Citypark Albania

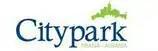
Logo of Citypark Tirana

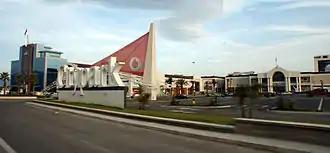
The mall seen from the highway

Citypark Albania is a shopping mall in Albania. located along the Durrës – Tirana highway. It is Albania's second-largest shopping centre, with 180 shops, a supermarket, a food court, a hotel, an ice-skating ring, Cartoonland, and other entertainment areas. The shopping center is 12 km away from the centre of Tirana, 8 km from the Kamëz Crossing, and 7.5 km from the Tirana International Airport Mother Teresa. The shopping mall was constructed by AM Group, a local company. The total cost of the investment has been estimated at 80 million euros.